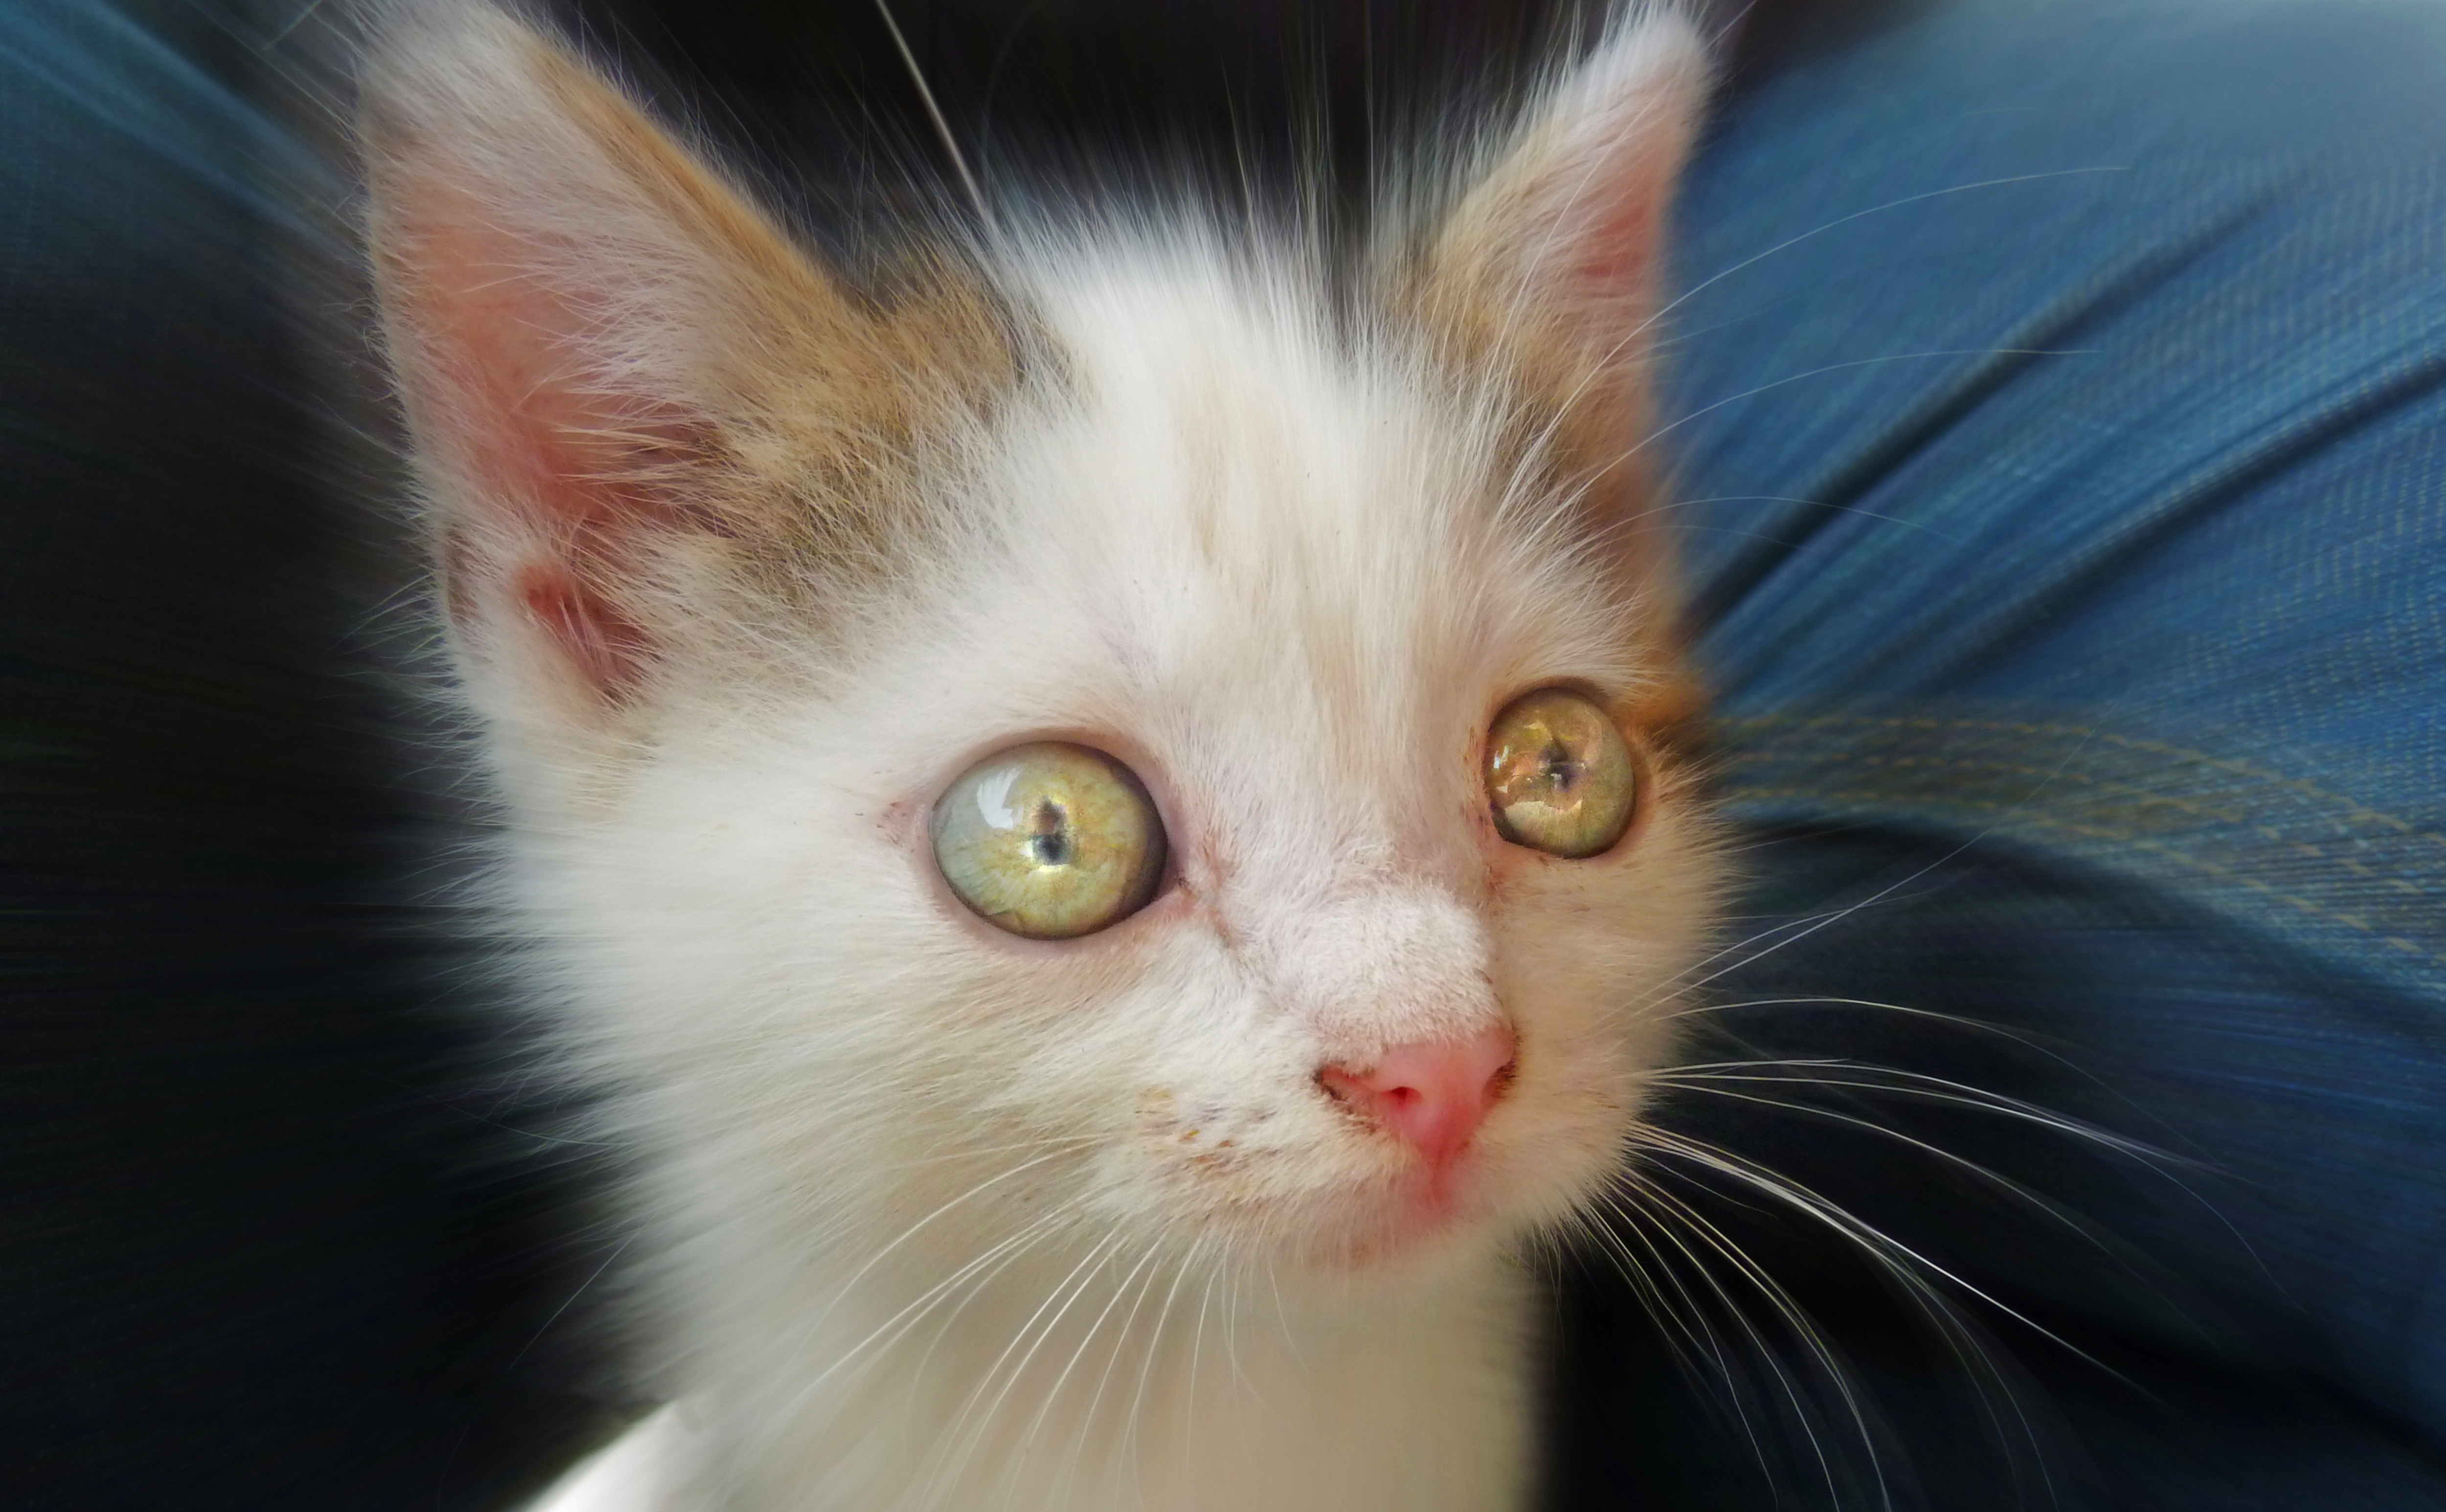
animal, cute, pet, fur, kitten, cat, mammal, close, playful, close up, nose, eyes, whiskers, snout, adidas, animals, skin, moustache, vertebrate, creature, mieze, curious, scheu, animal world, domestic cat, mackerel, cat face, young cat, cat's eyes, beard hair, animal welfare, small to medium sized cats, cat like mammal, carnivoran, hand rearing